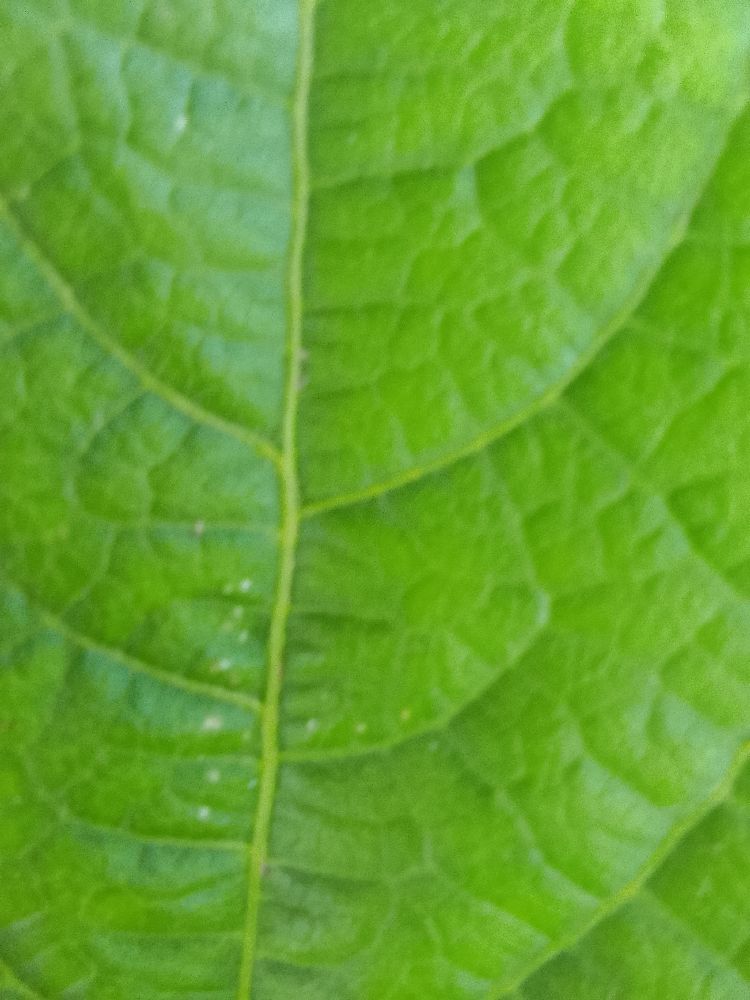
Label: healthy